National security of Serbia

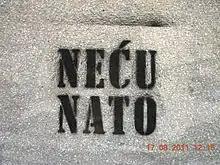
A white wall with black spray painted words "Neću Nato" on it.

Serbia is a militarily neutral country with no intentions of joining NATO.